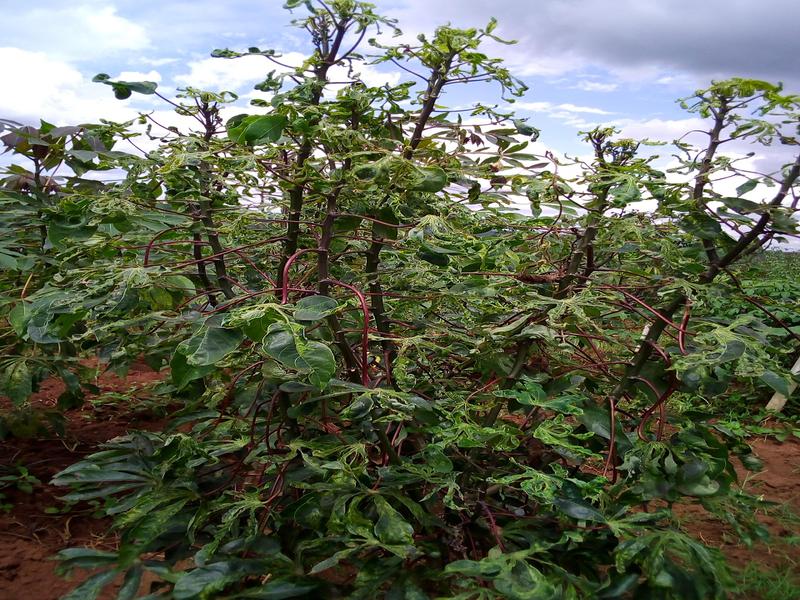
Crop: cassava
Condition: mosaic_disease